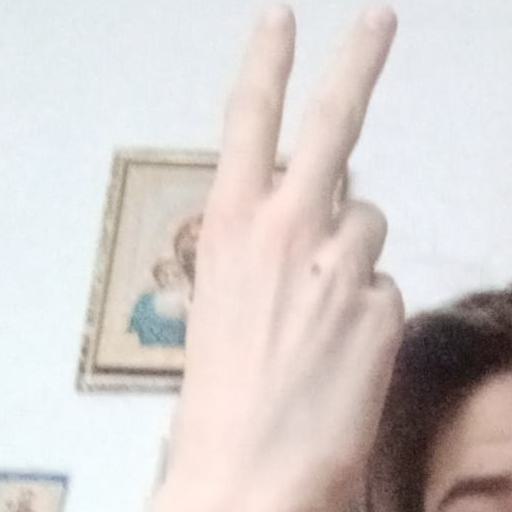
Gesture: peace_inverted